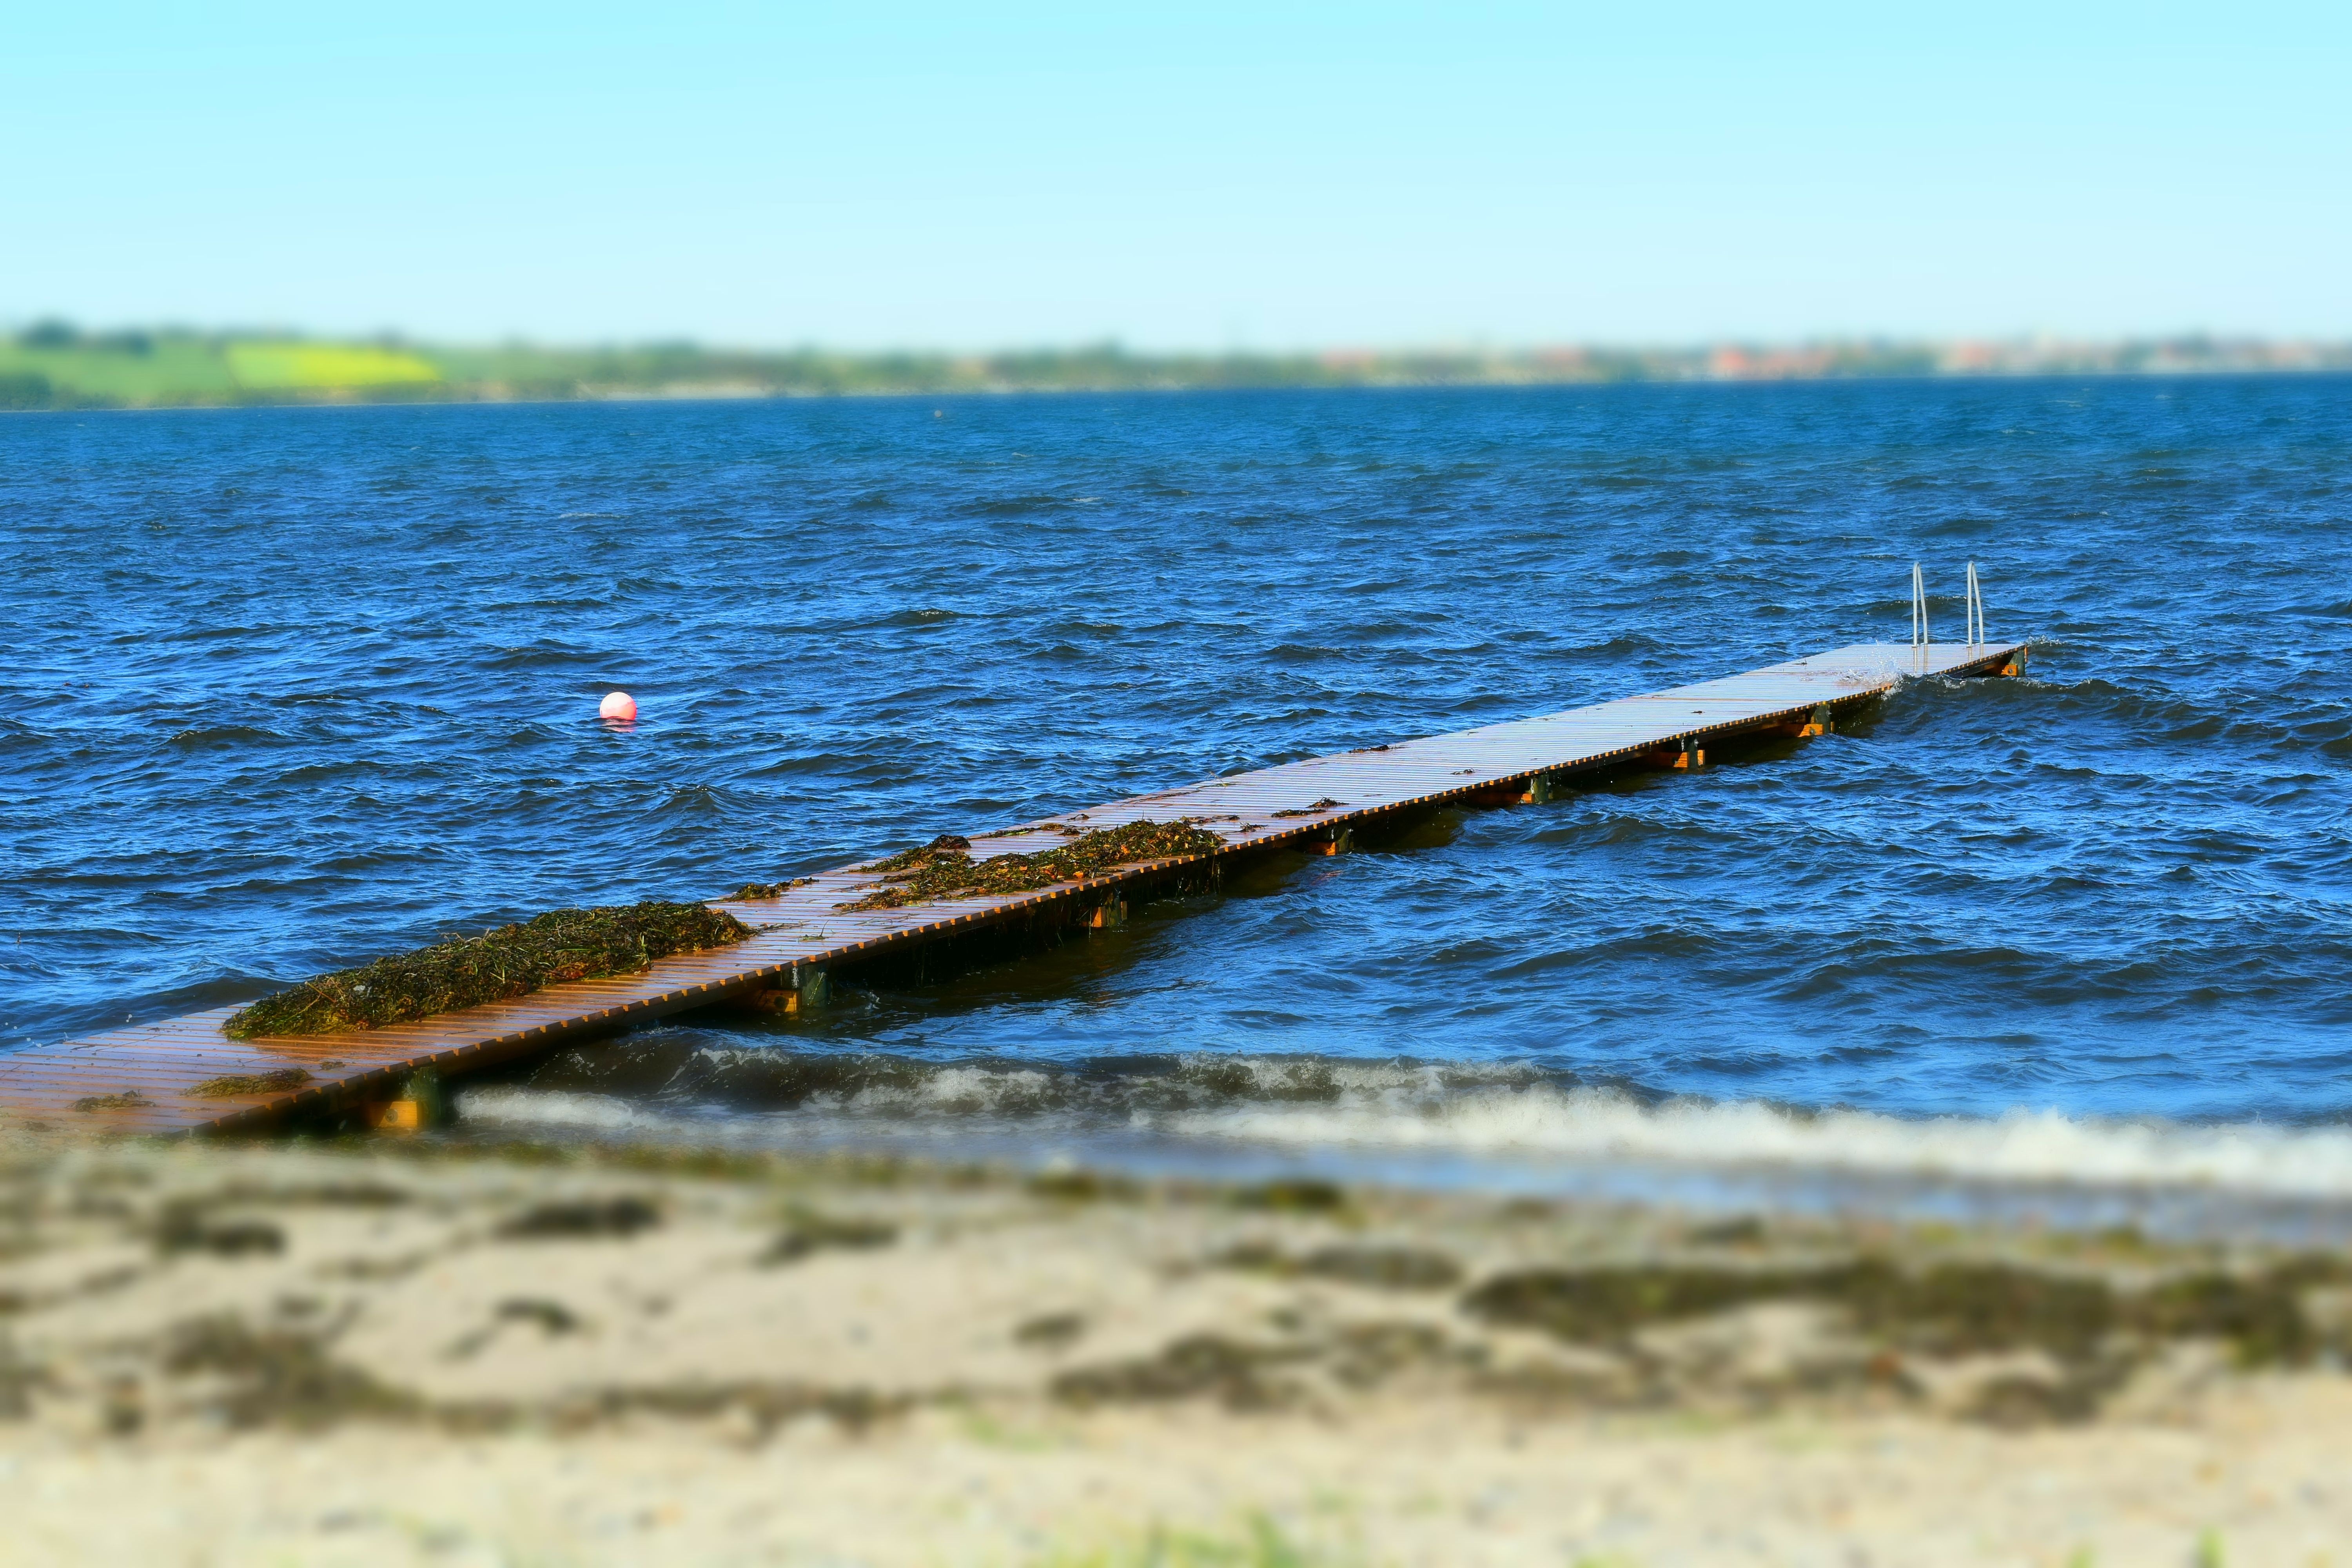
beach, sea, coast, water, rock, ocean, horizon, boat, shore, wave, lake, paddle, vehicle, bay, port, stones, boating, denmark, sea view, baltic sea, small belt, watercraft rowing